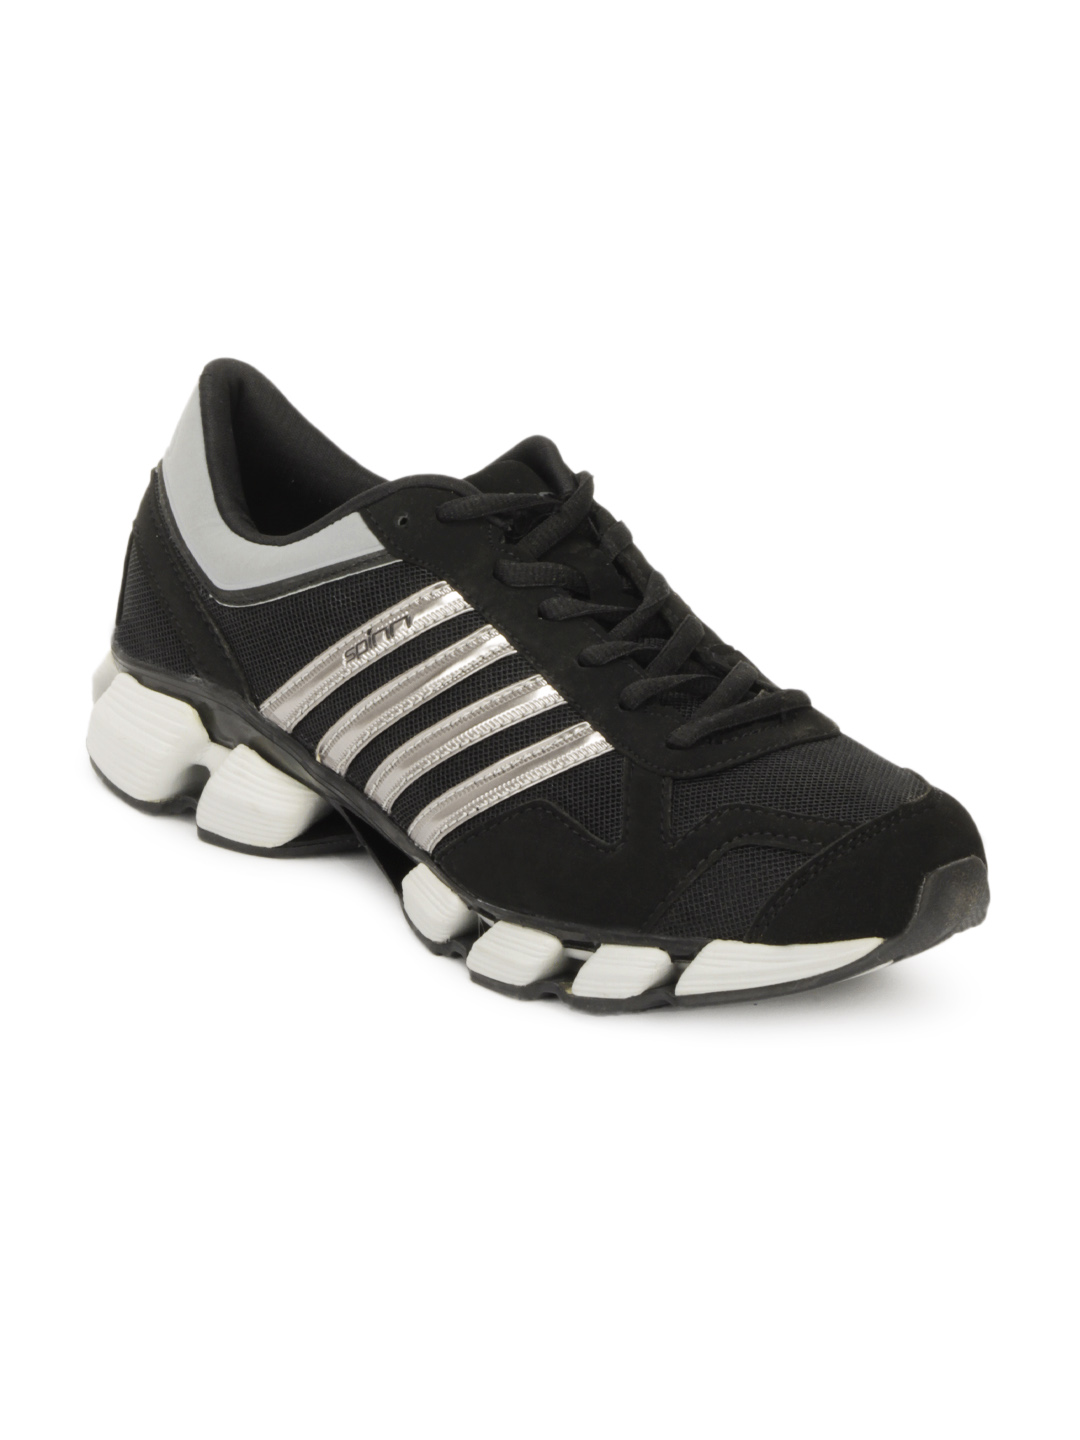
Spinn Men Cubic Black Sports Shoes
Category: Footwear / Shoes / Sports Shoes
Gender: Men
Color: Black
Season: Spring 2013
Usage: Sports